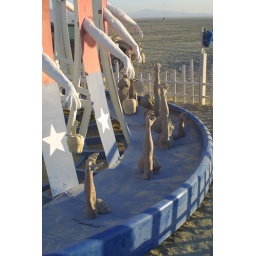
Person of color reaches up for the golden apple, always held out of reach by a white hand